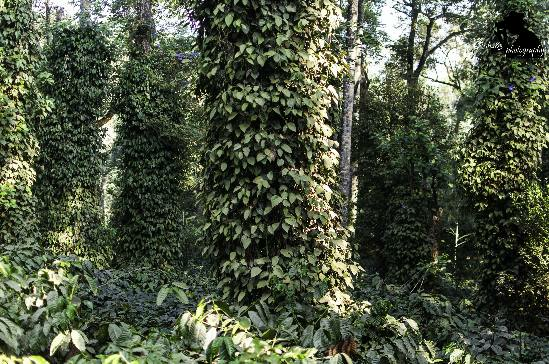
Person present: No